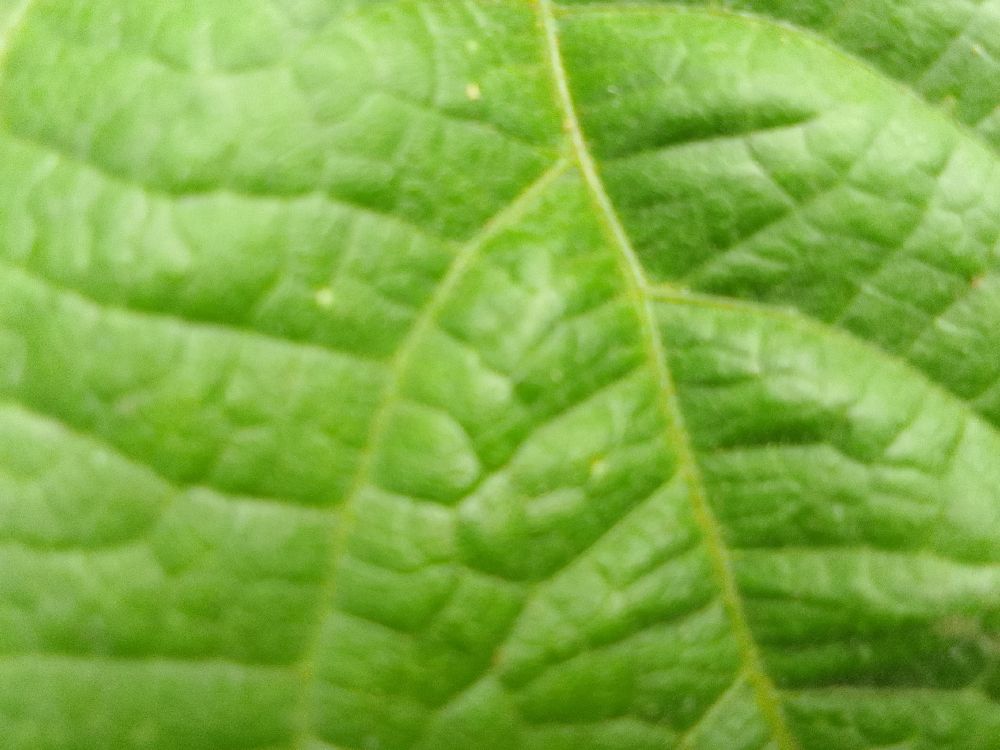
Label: healthy